Mary Winearls Porter

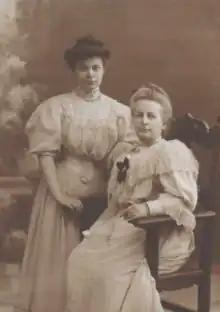
Mary Winearls Porter (left) with her mother

Mary "Polly" Winearls Porter (26 July 1886 – 25 November 1980) was an English crystallographer and geologist, known for her contributions to the English crystallography field and publications about ancient Roman architecture. She was one of the first people who studied the application of stones in cultural heritage as a legacy of physical artefacts, and intangible attributes inherited from past generations. Porter's extensive knowledge and contribution to her research can be said to have transformed this area of study into an established field of cross-disciplinary research.